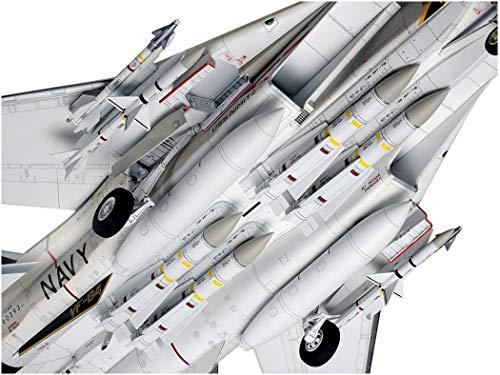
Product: Tamiya America, Inc 1 48 Grumman F-14A Tomcat, TAM61114
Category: Toys & Games | Hobbies | Models & Model Kits | Model Kits | Airplane & Jet Kits
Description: Tamiya America, Inc 1 48 Grumman F-14A Tomcat, TAM61114.
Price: $75.16